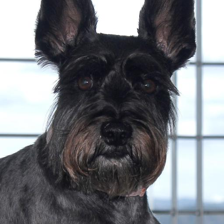
Label: animals